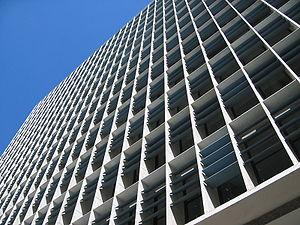
Le palais Gustavo Capanema, aussi connu dans le domaine de l'architecture comme le bâtiment du ministère de l'Éducation et de la Santé, est un bâtiment fédéral situé à Rio de Janeiro, au Brésil.